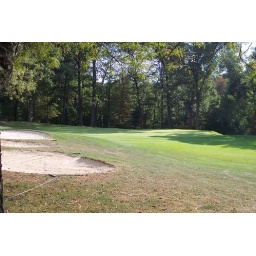
The 8th green has some interesting slopes and the ball can be bounced in from the left.